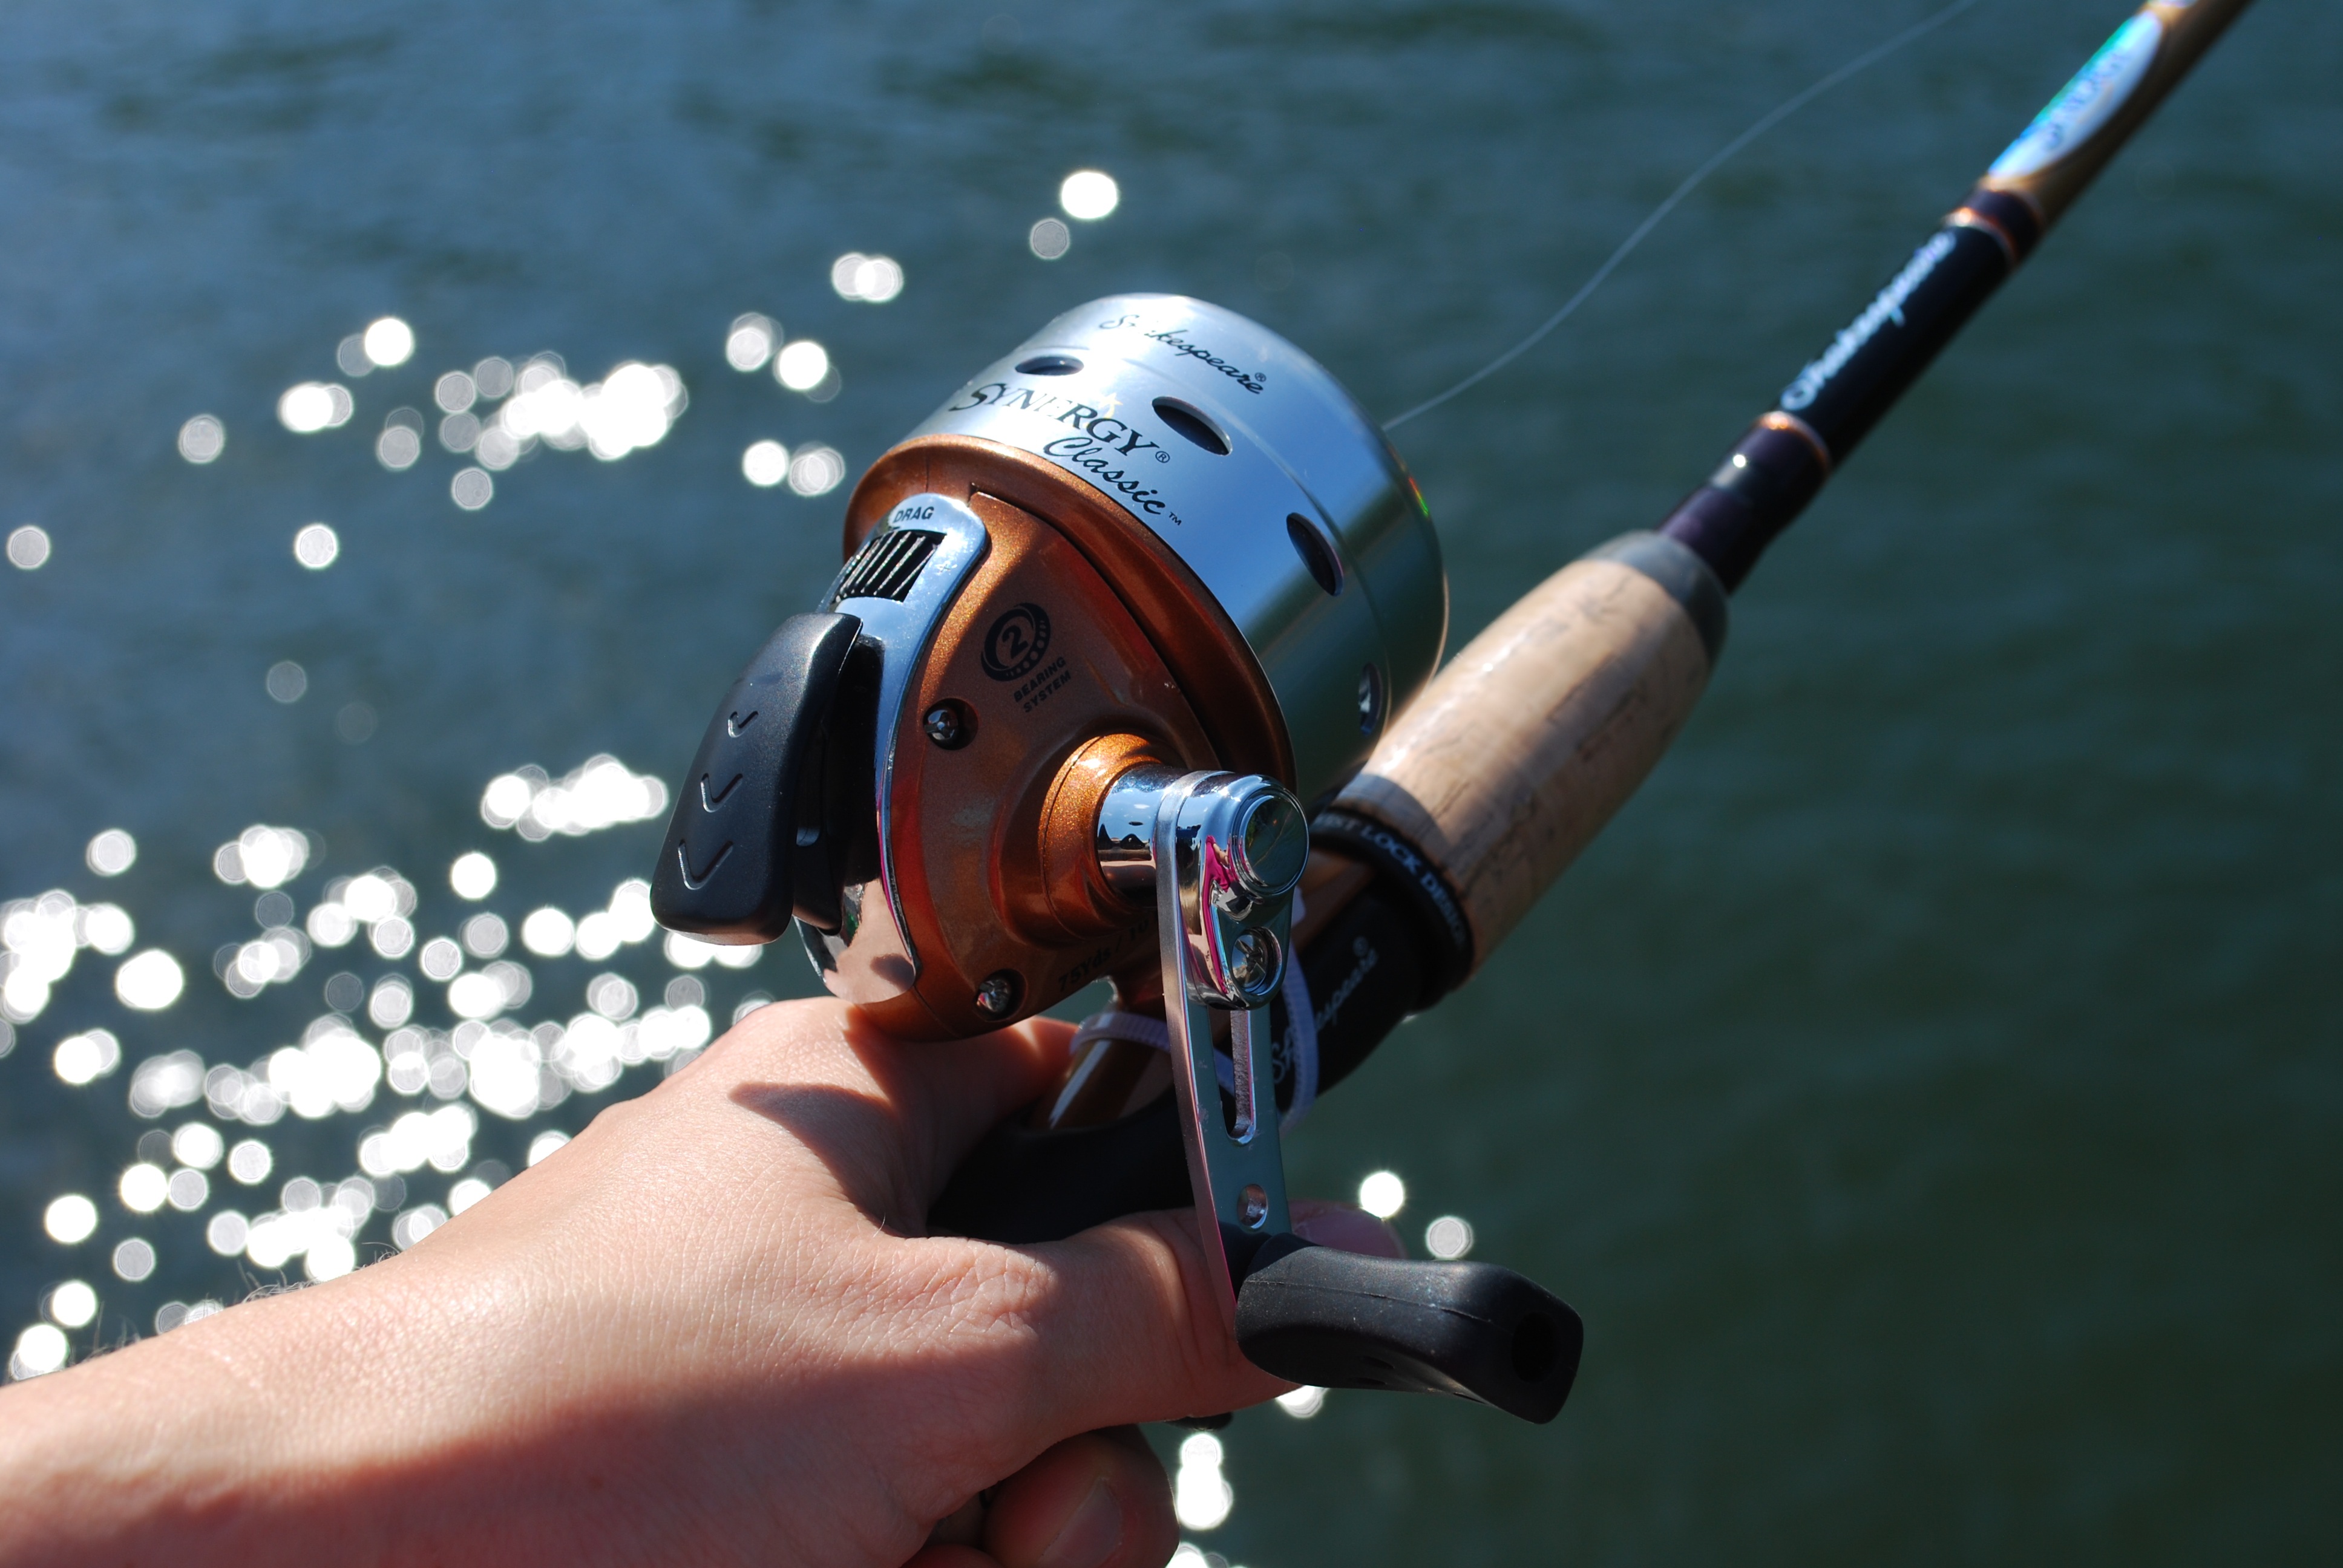
lake, recreation, pole, fishing, fisherman, leisure, fishing rod, sports, boating, outdoor recreation, casting fishing